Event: Nepal Earthquake
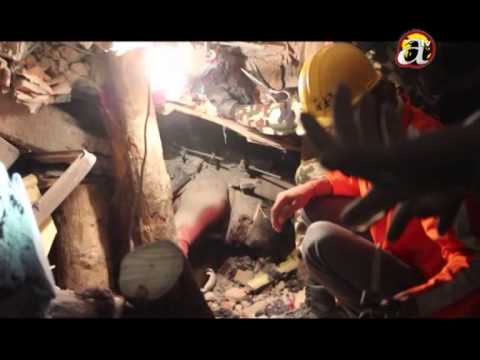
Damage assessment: damage